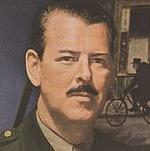
Age: 49